Blue Hawaii

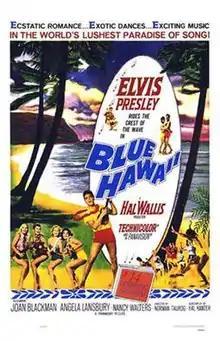
Theatrical release poster

Blue Hawaii is a 1961 American musical romantic comedy drama film directed by Norman Taurog and starring Elvis Presley. The screenplay by Hal Kanter was nominated by the Writers Guild of America in 1962 in the category of Best Written American Musical. The film opened at number two in box-office receipts for that week and, despite mixed reviews from critics, finished as the 10th top-grossing film of 1961 and 14th for 1962 in the "Variety" national box office survey, earning $5 million. The film won a fourth place prize Laurel Award in the category of Top Musical of 1961.